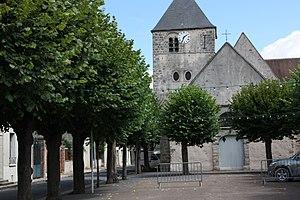
Conflans-sur-Seine - Eglise Saint-Etienne
Conflans-sur-Seine est une commune française, située dans le département de la Marne en région Grand Est.